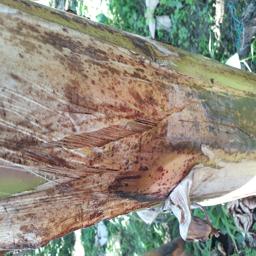
Label: PSEUDOSTEM WEEVIL